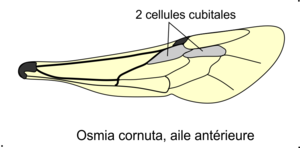
Osmia cornuta, aile antérieure
L’osmie cornue est une espèce d'abeilles sauvages, présente dans toute l'Europe.